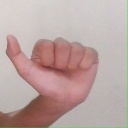
अक्षर: त